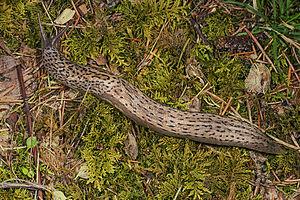
La Limace léopard est une grande espèce de limace appartenant à la famille des Limacidae.
Limacidae est une famille de gastéropode de l’ordre des Stylommatophora.
Le terme Loche est un nom vernaculaire donné à certaines espèces de limaces de grande taille, c'est-à-dire dépassant 10 cm de longueur, et qui ont la capacité de se contracter en demi-sphère lorsqu’elles se sentent menacées.